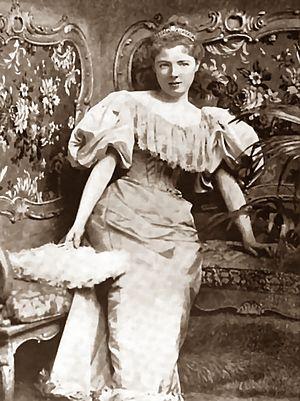
Maud Alice Burke, née le 3 août 1872 à San Francisco, morte le 10 juillet 1948, devenue Lady Cunard, puis Emerald Cunard, est l’animatrice d’un cénacle artistique et une mécène londonienne, avant la Première Guerre mondiale puis dans l’entre-deux-guerres. Elle incarne la fin de l’époque victorienne, et la société aisée anglaise de la première moitié du XXᵉ siècle. Elle a de longues relations avec le romancier George Moore et avec le chef d'orchestre Thomas Beecham. Elle est également une des partisanes de sa compatriote Wallis Simpson avant et pendant la crise d'abdication d'Édouard VIII. La Seconde Guerre mondiale met fin à cette ère des salons artistiques privés et des réceptions somptueuses. Le parcours de sa fille Nancy Cunard symbolise également une rupture avec cette période.